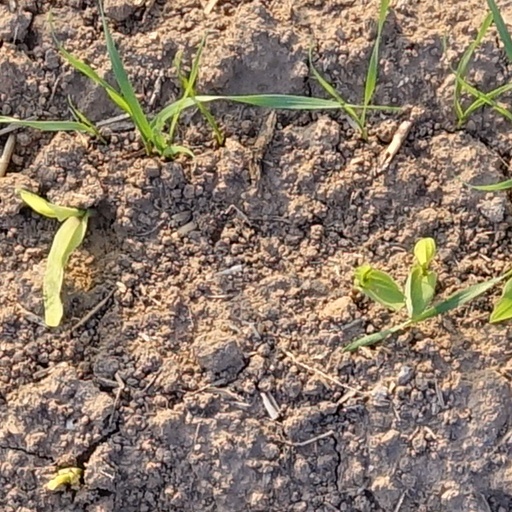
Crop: wheat